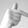
ASL letter: T